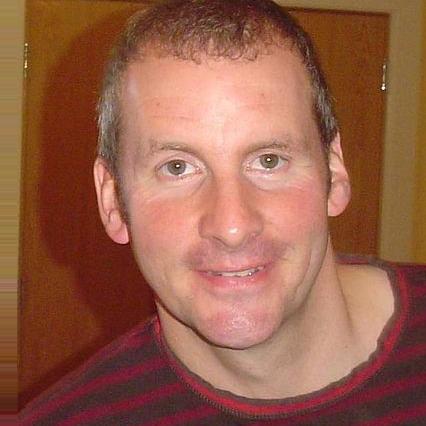
Age: 43